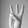
ASL letter: W